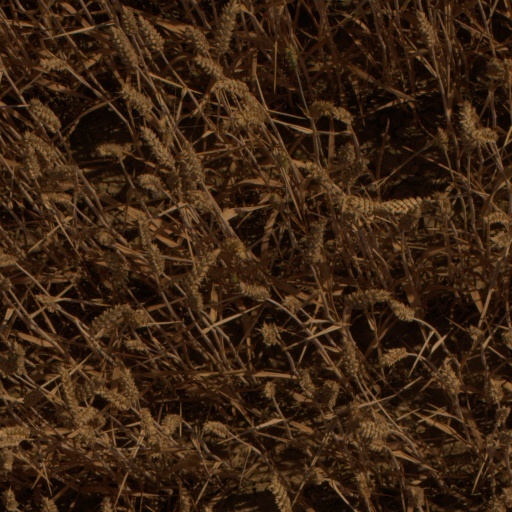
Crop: wheat